Richie Guerin

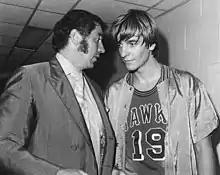
Guerin and star Pistol Pete Maravich in 1970

On October 18, 1963, two games into the 1963–64 season, the Knicks traded Guerin to the St. Louis Hawks for cash and a second-round draft pick (Howard Komives was later selected). In his first appearance at the Garden in a Hawks uniform, Knicks fans showed their gratitude by giving Guerin a five-minute standing ovation.